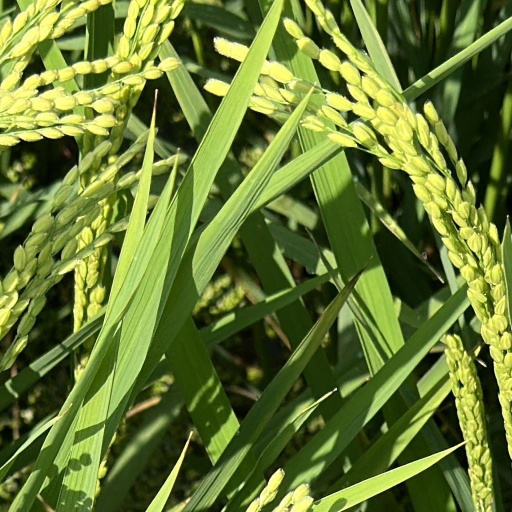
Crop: rice